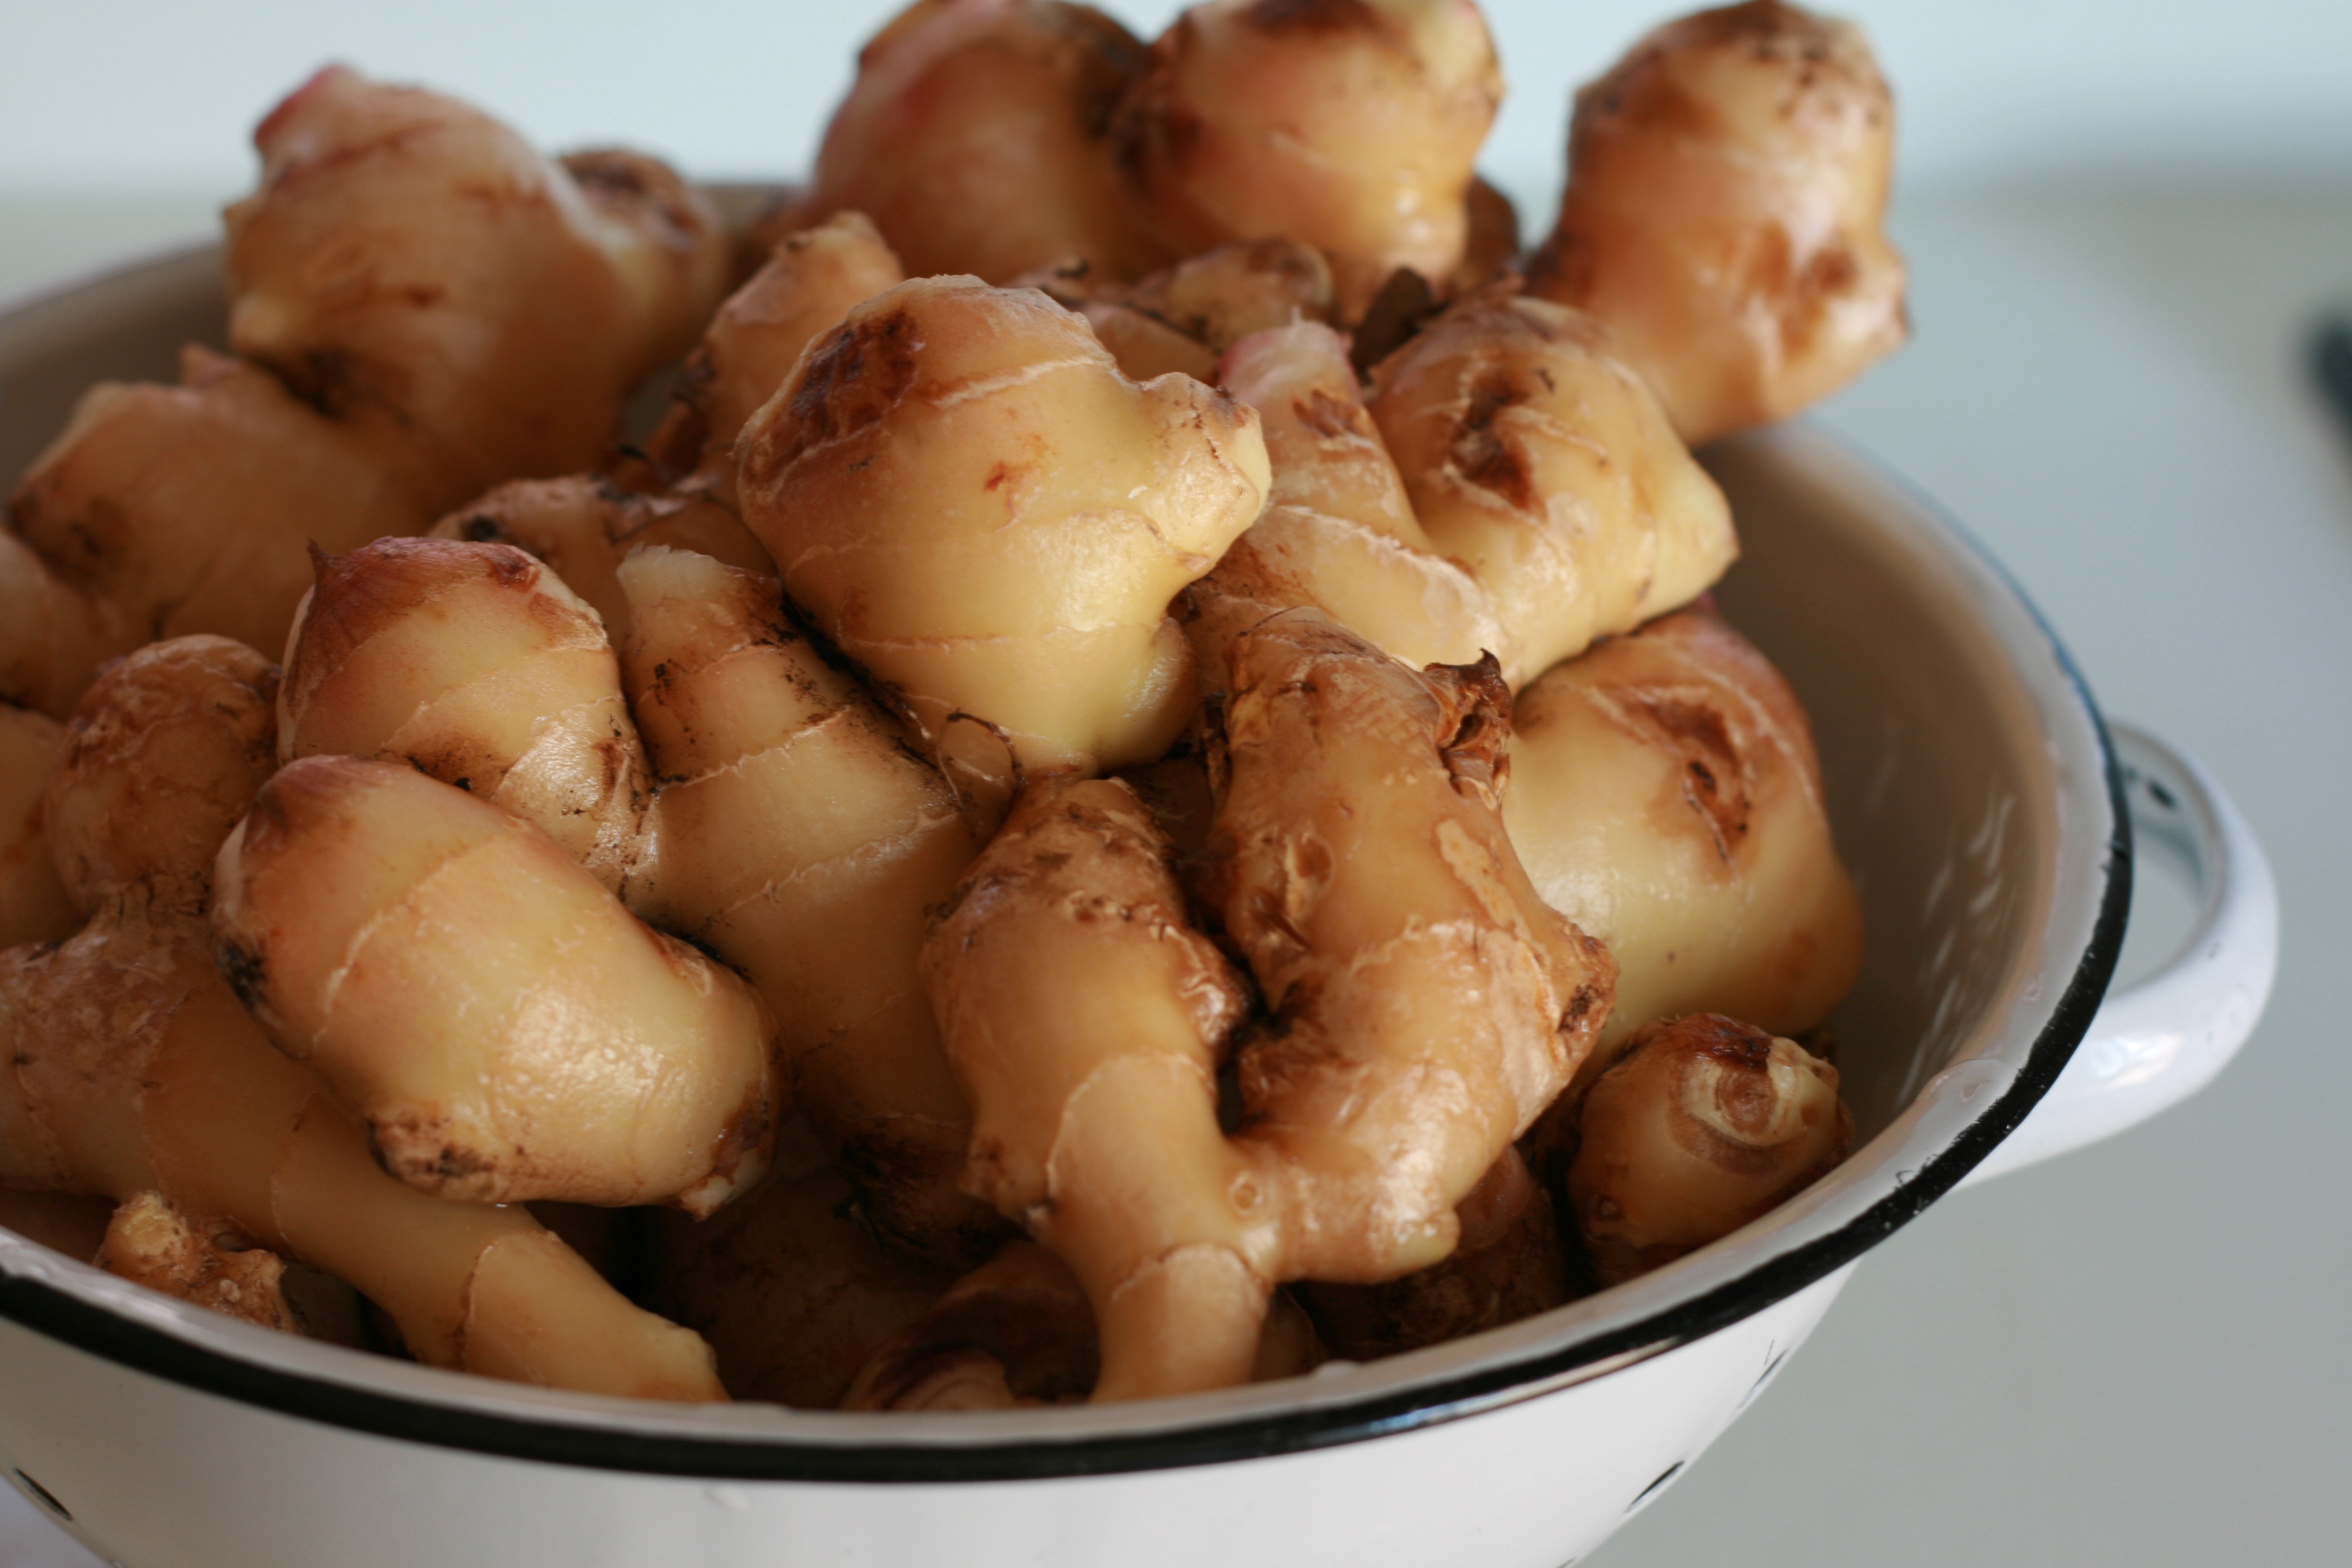
dish, food, produce, vegetable, cuisine, vegetables, ginger, flowering plant, tuber, land plant